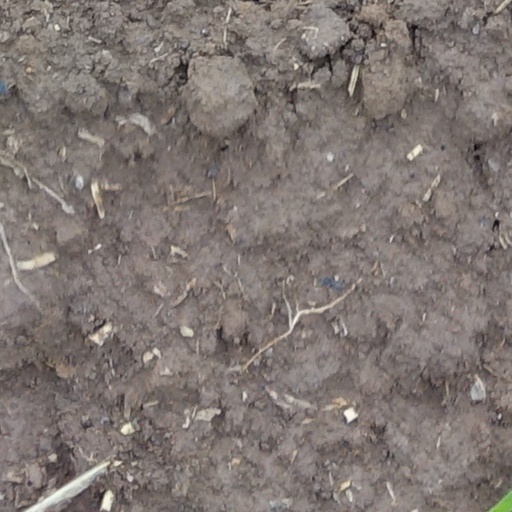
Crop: wheat